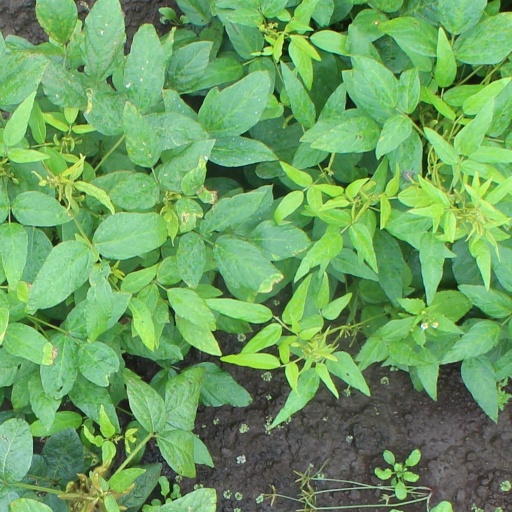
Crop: soybean